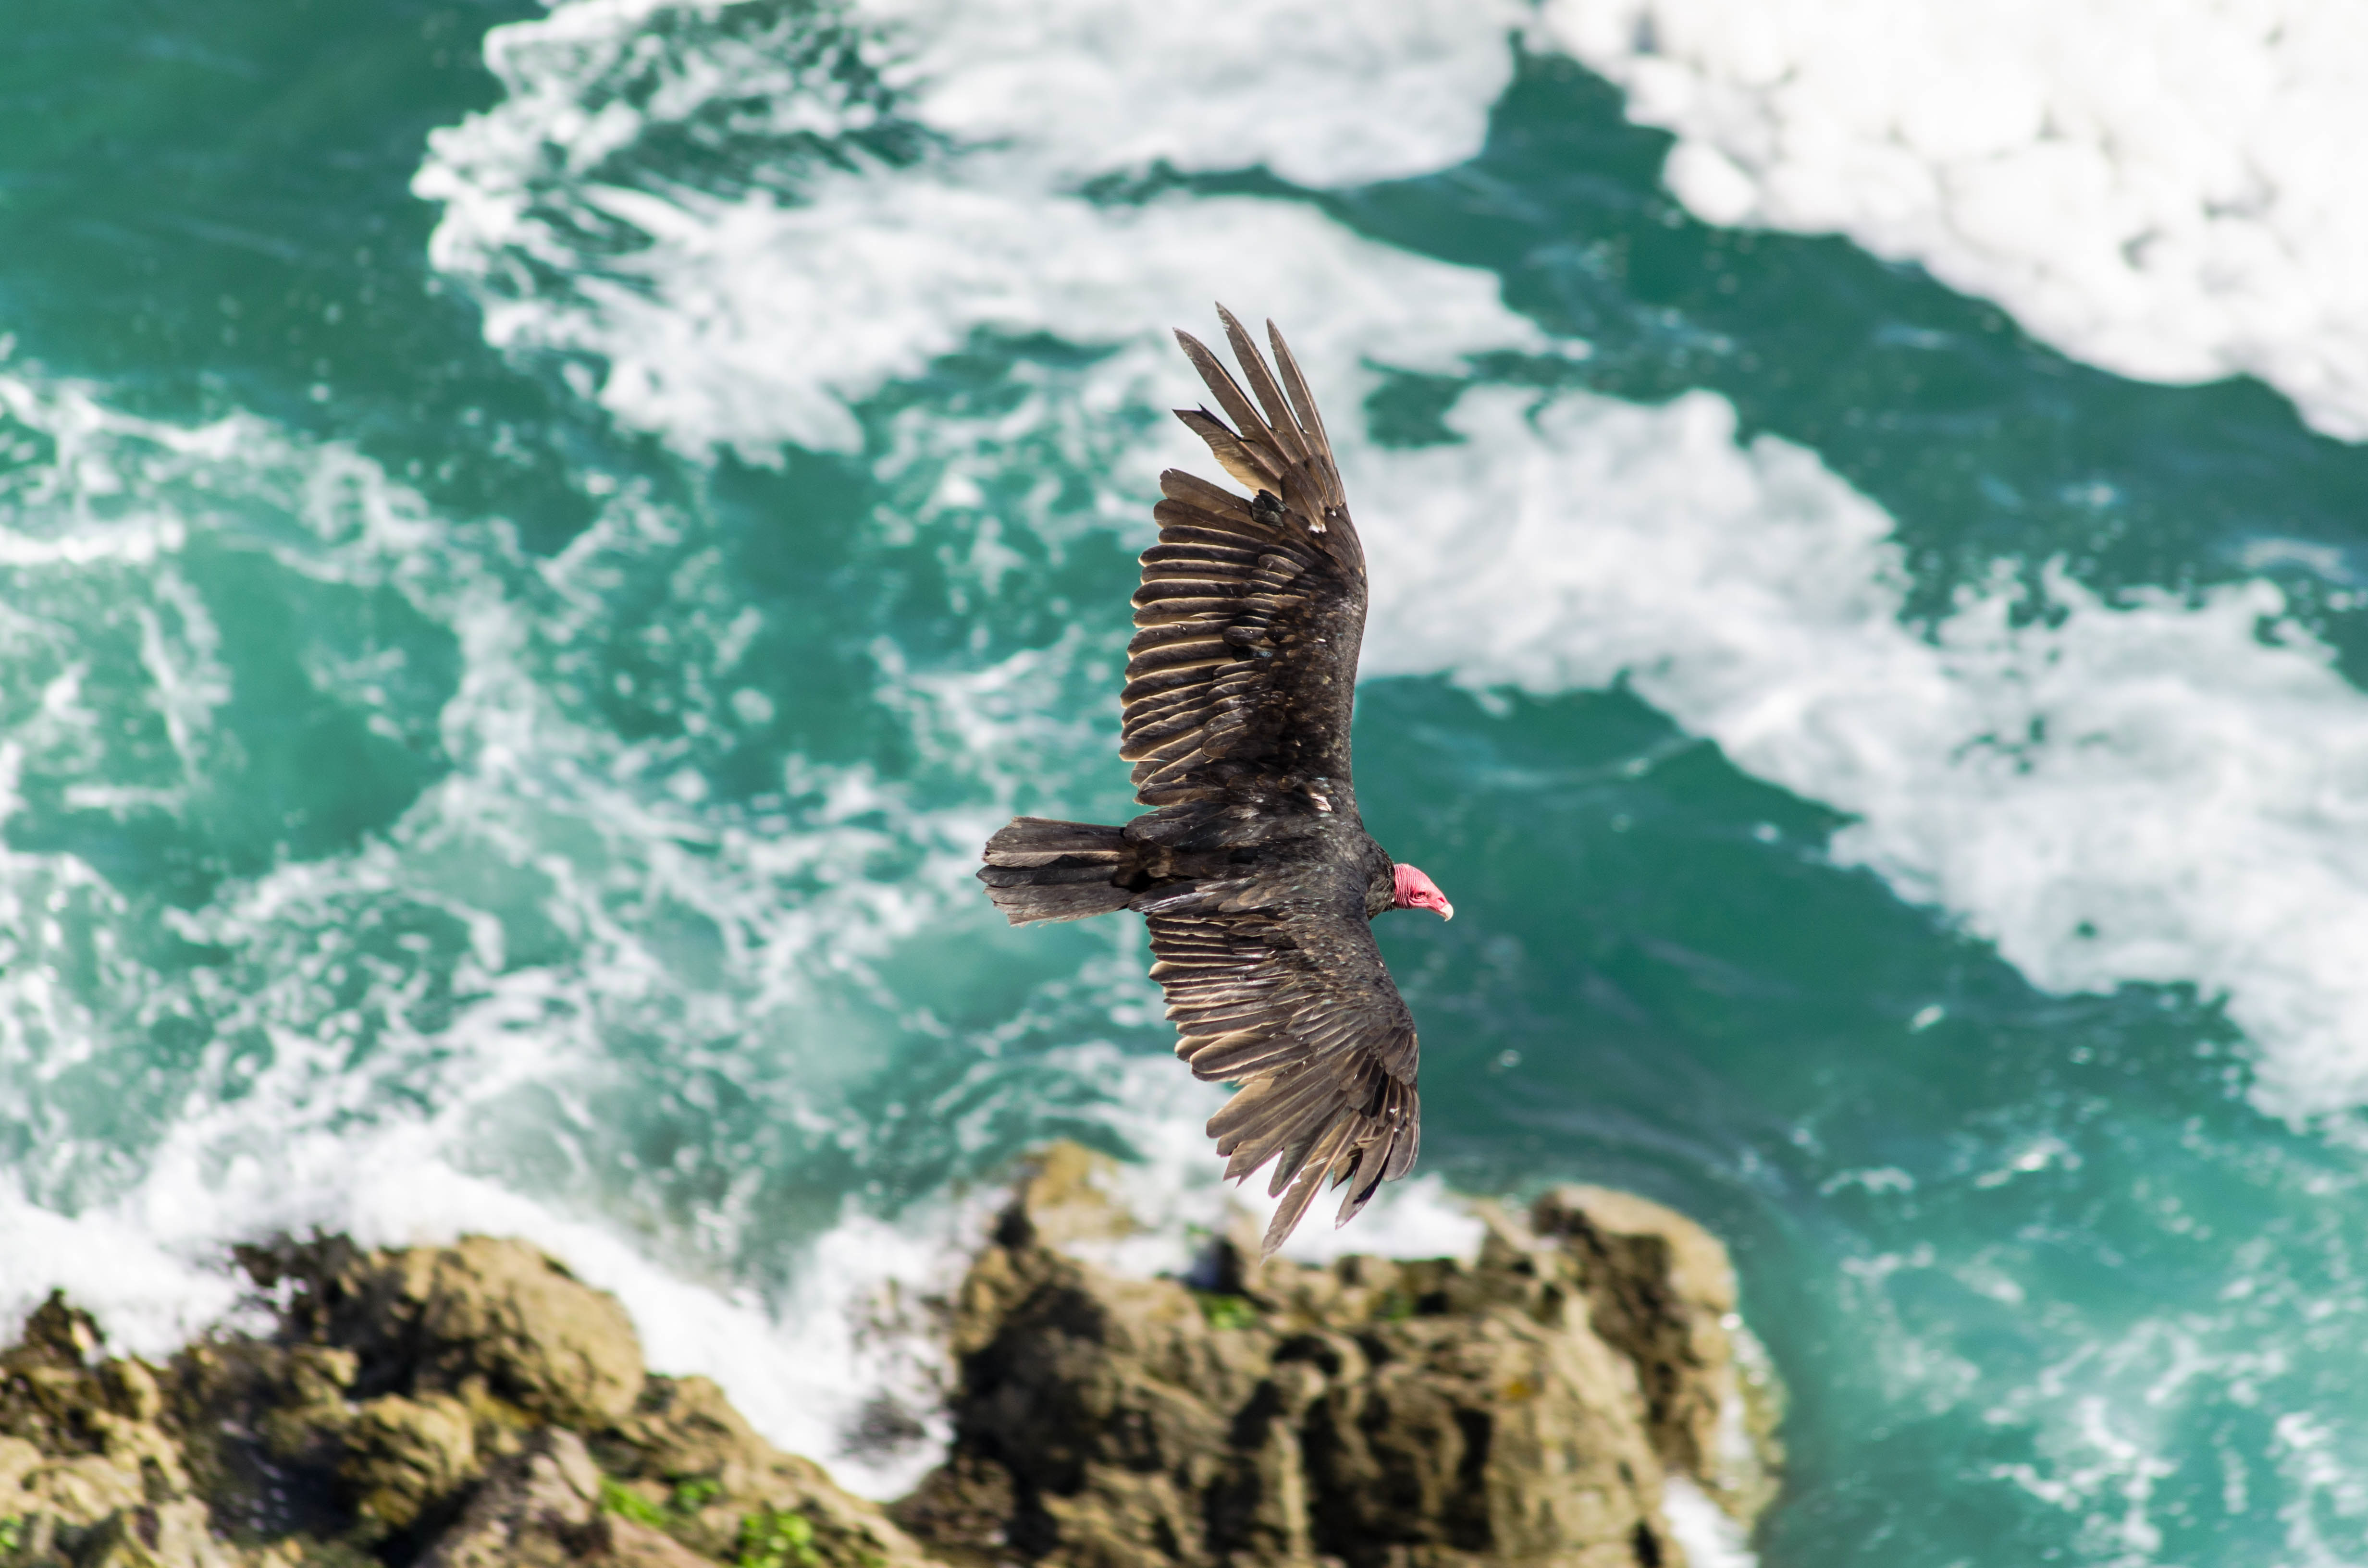
sea, water, nature, ocean, bird, wing, wave, eagle, bird of prey, vertebrate